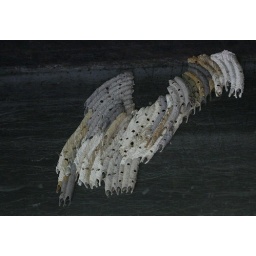
This colorful mud nest was underneath the Sopchoppy River bridge at FR329. Apalachicola National Forest, East Side, Florida